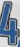
Number: 4